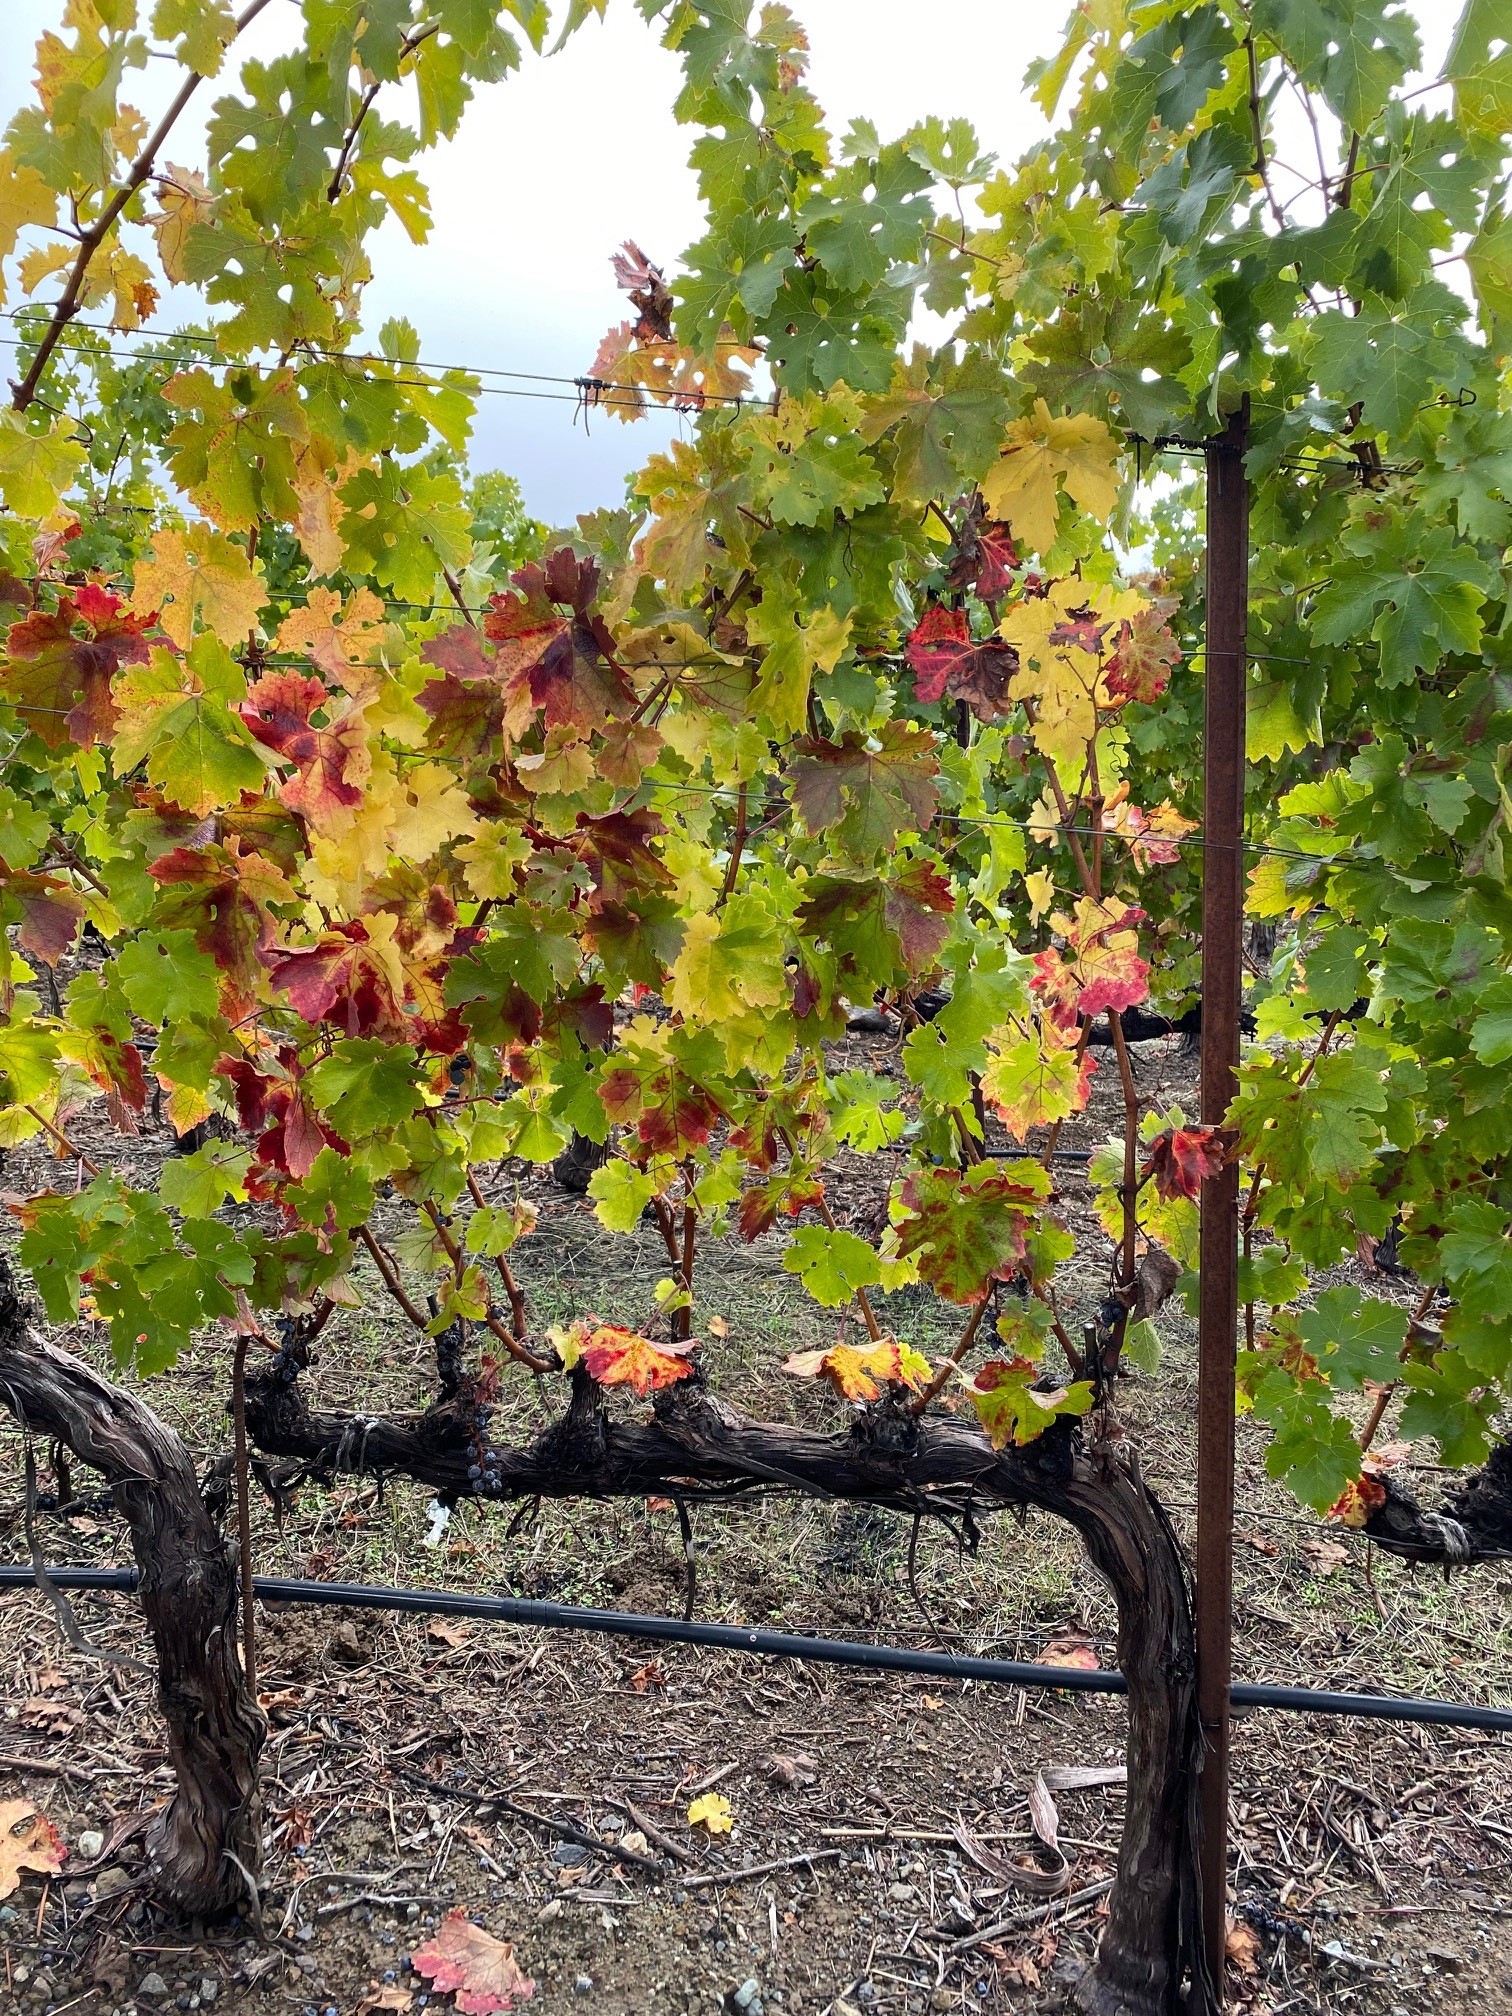
Label: Red Blotch